Watermill at Gennep

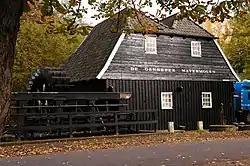
Watermill at Gennep in 2007

The Watermill at Gennep (Dutch: "Genneper Watermolen") is a watermill along the river Dommel, located on the Genneperweg 143 in Gestel, Eindhoven, in the province of North Brabant, Netherlands. First mentioned in the 13th century, the watermill burned down and was rebuilt in 1587.